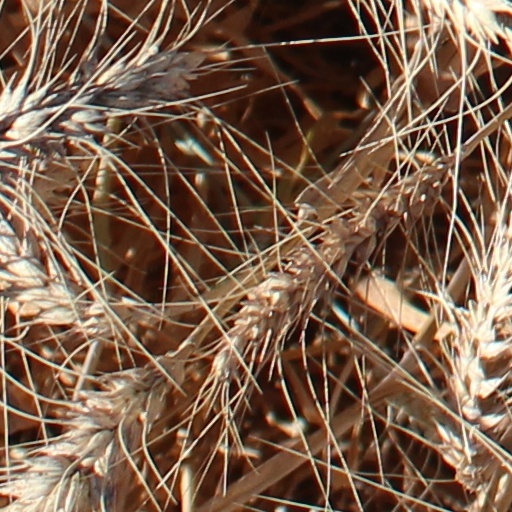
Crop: wheat